Fethard, County Tipperary

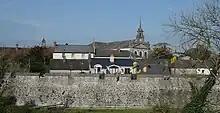
Defensive wall along the northern bank of the Clashawley River

The town and lands of Fethard passed out of William de Braose's hands in 1208 following a dispute with King John. In 1215 Fethard was granted to the archbishops of Cashel, and it remained part of the archepiscopal estates until the 16th century. At the start of the 14th century, an Augustinian Friary was established outside the town.